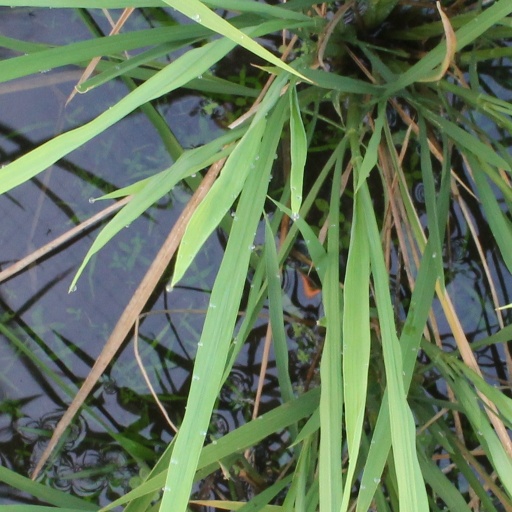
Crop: rice